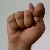
The image shows a hand gesture representing the letter 'T' in Indian Sign Language.